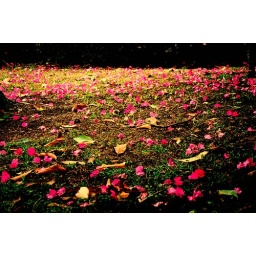
house by the hill front yard